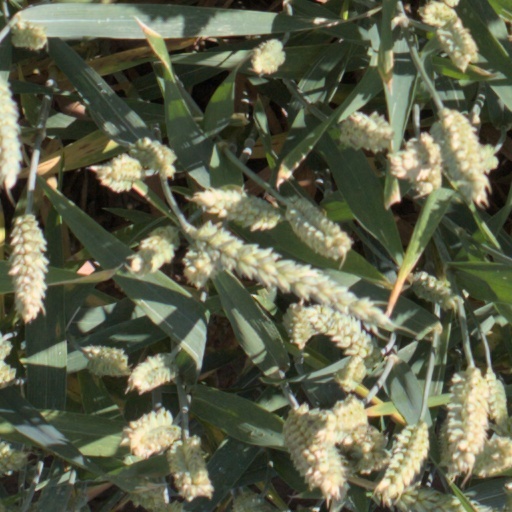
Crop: wheat